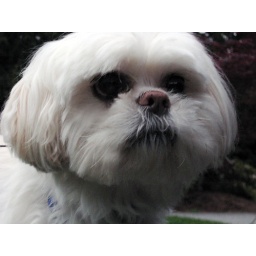
pic of my dog in van - test